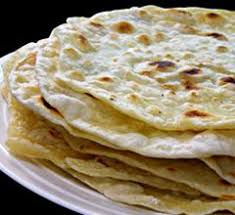
Yemek: gozleme